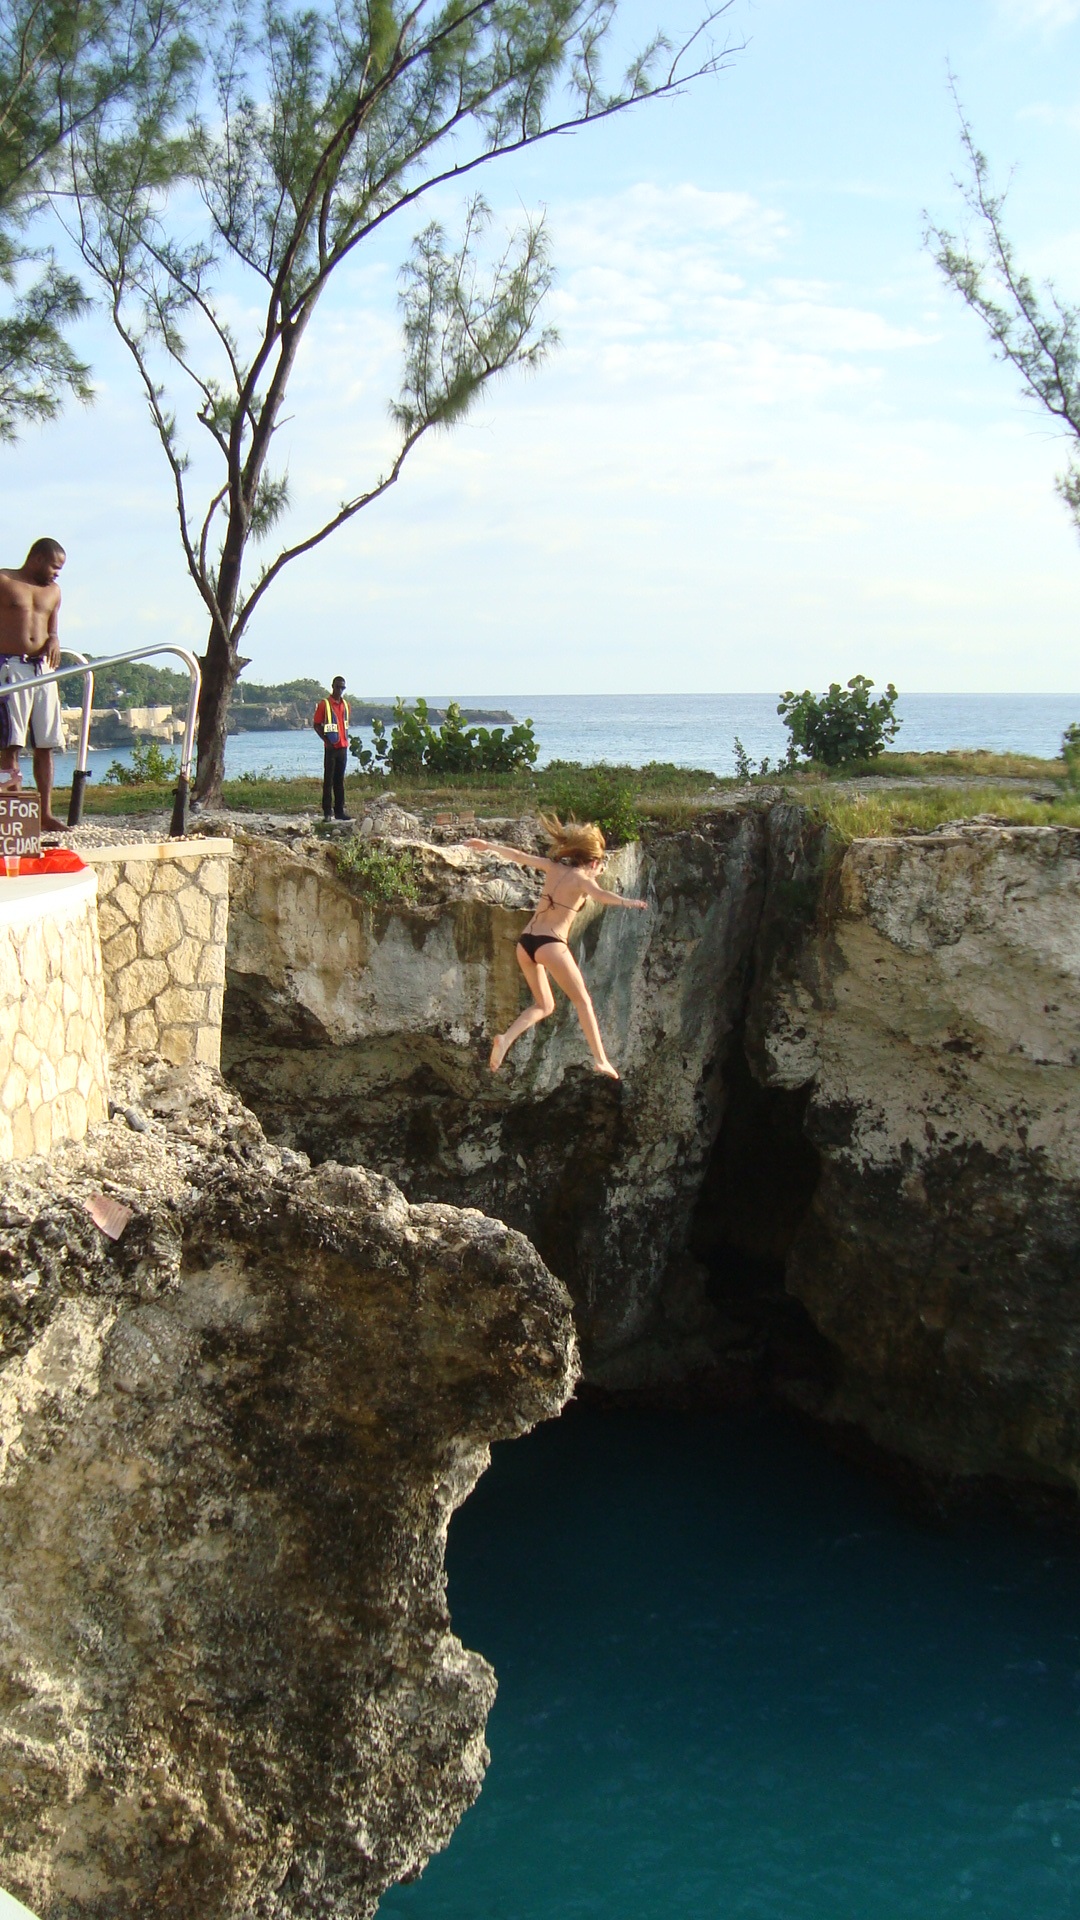
sea, coast, tree, water, rock, girl, jumping, cliff, high, action, bay, terrain, waterway, sports, jamaica, rugged cliff, cliff diving, cliff diver